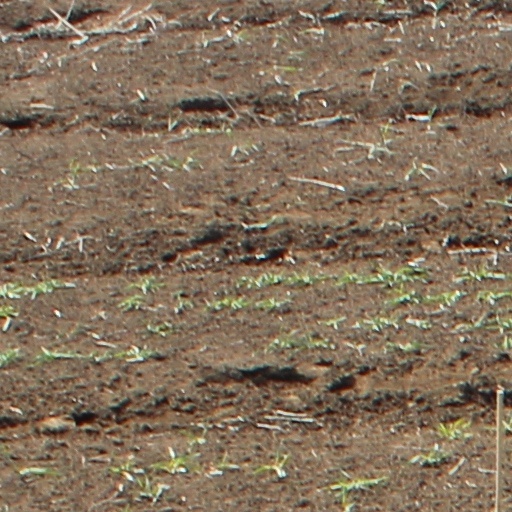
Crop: wheat